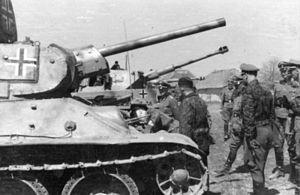
Beutepanzer est le nom générique donné par les Allemands pendant la Première et la Seconde Guerre mondiale aux véhicules blindés, principalement des chars de combat, capturés à l'ennemi, afin de les étudier ou de les remettre en service au sein de leurs propres forces armées.
La 2ᵉ division SS « Das Reich » ou la division « Das Reich » est l'une des 38 divisions de la Waffen-SS durant la Seconde Guerre mondiale, composée de volontaires et de Volksdeutsche, notamment des Alsaciens-Mosellans incorporés de force.